13 Bullets

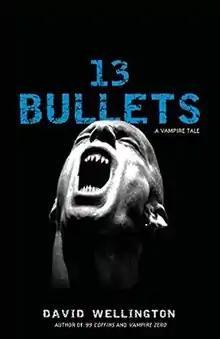
First print edition

13 Bullets is a vampire novel by David Wellington, published in serial online in March, 2006.